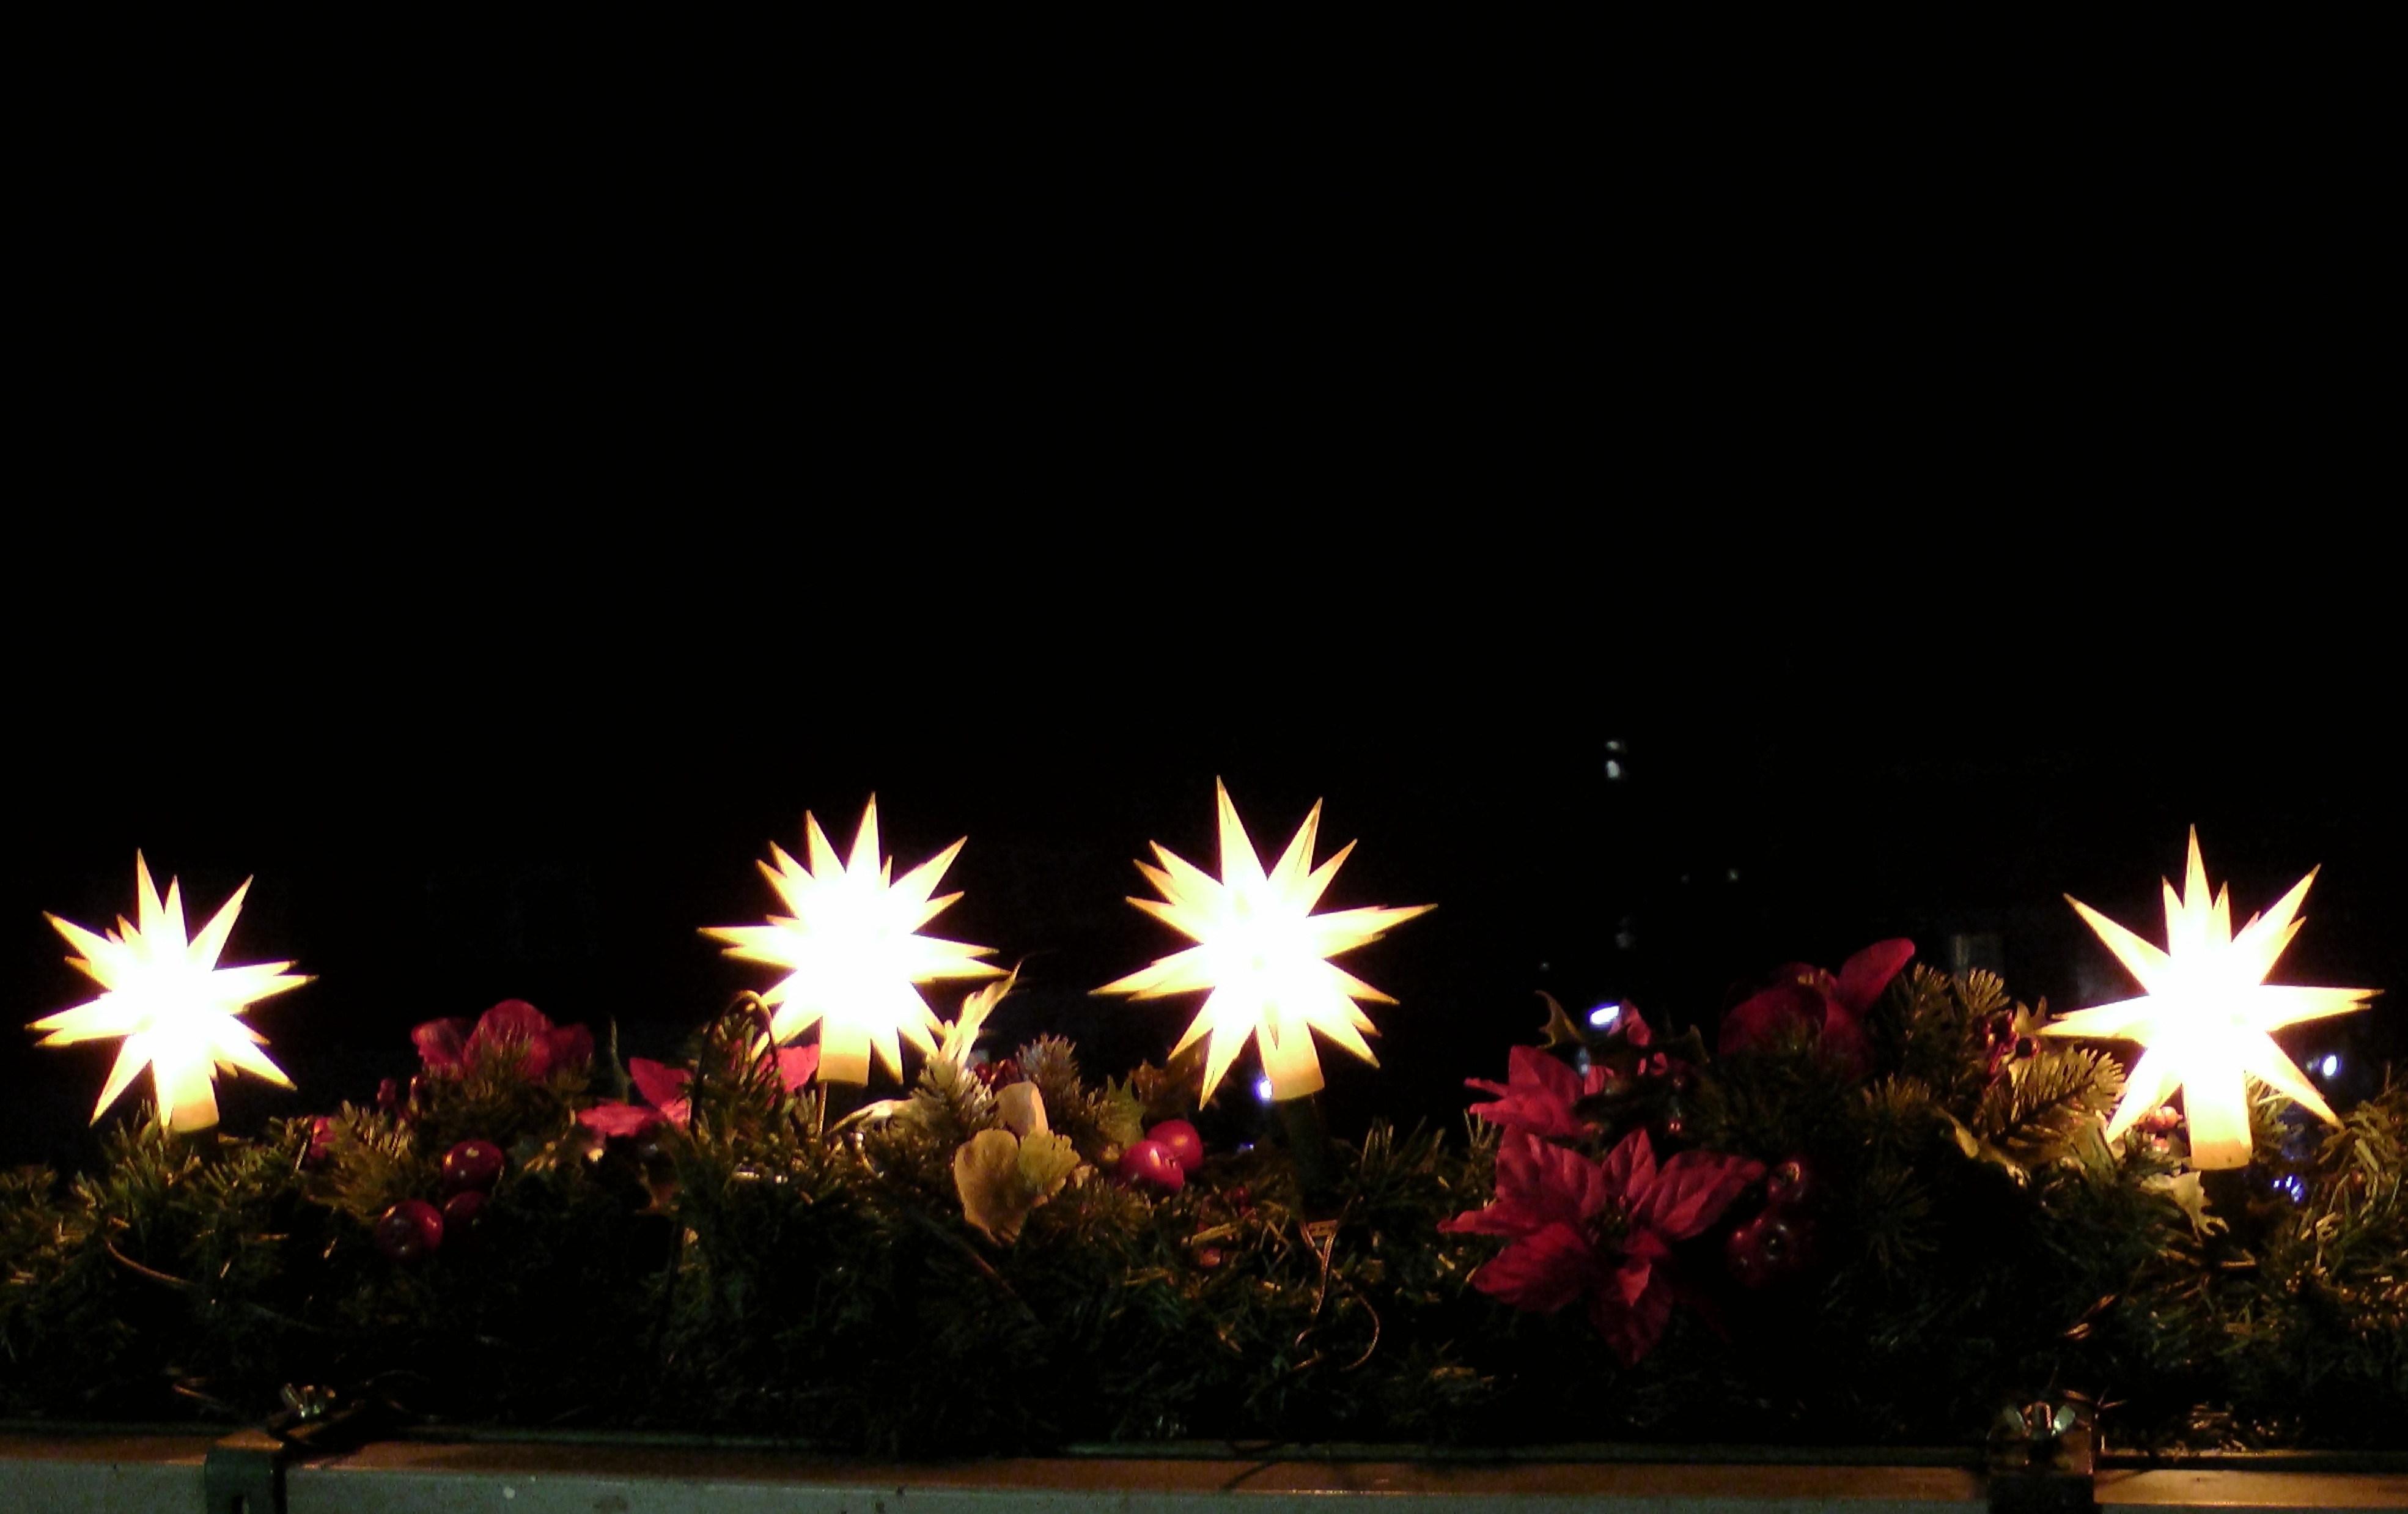
light, night, flower, sparkler, lighting, ornament, christmas time, poinsettia